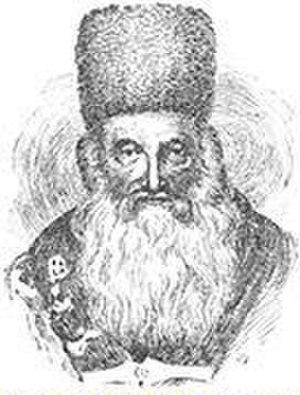
Mordekhaï ben Abraham Benet, aussi dénommé Marcus Benedict et en hébreu: מרדכי בן אברהם בנט, est un talmudiste qui fut Grand-Rabbin de Moravie. Il est né à Csurgó, un petit village du comitat de Somogy en Hongrie.